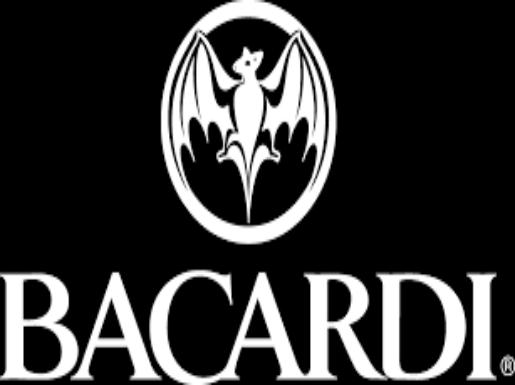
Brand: Bacardi
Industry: Food